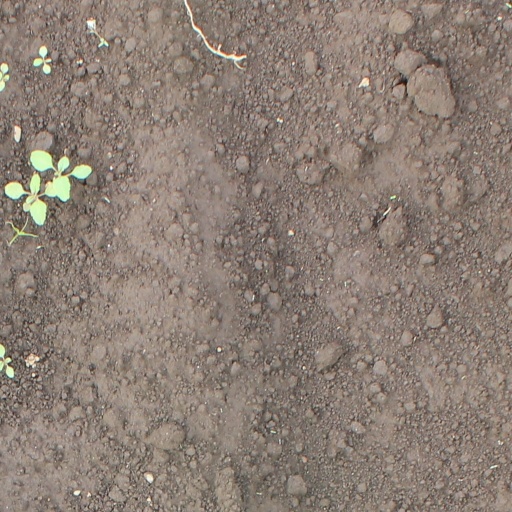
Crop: soybean